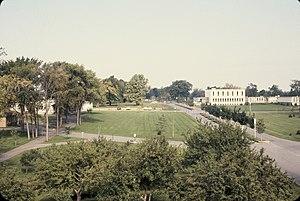
Le campus de l'Institut de microbiologie et d'hygiène de l'Université de Montréal à Laval-des-rapides, vers 1970.
Armand Frappier est un médecin, microbiologiste, professeur et chercheur québécois.